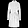
Label: Dress